East Grinstead railway station

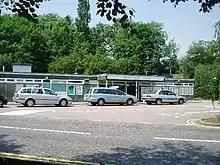

From 1955, the low level station fell into virtual disuse with most passengers using the high level station. The L&EG closed on 16 March 1958 and for a short time afterwards a faster service to Brighton via Three Bridges ran which reached the coastal town in 45 minutes after leaving East Grinstead. The last train on the L&EG ran on 16 March 1958 after which very few trains used the down platform and none departed from the up. The Oxted line timetable was revised as from 6 January 1964 so that, with a few exceptions, the regular services from Victoria terminated at the low-level platforms. After the closure of the Three Bridges-Ashurst Junction line on 2 January 1967, all London trains used the low level with the up platform used for services during busy periods, leaving the down platform to deal with both arrivals and departures.